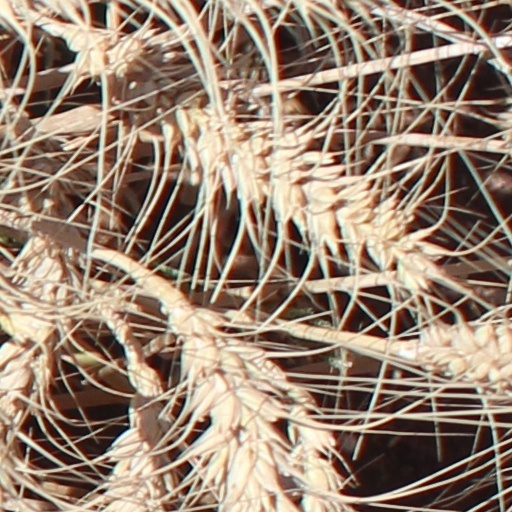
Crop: wheat